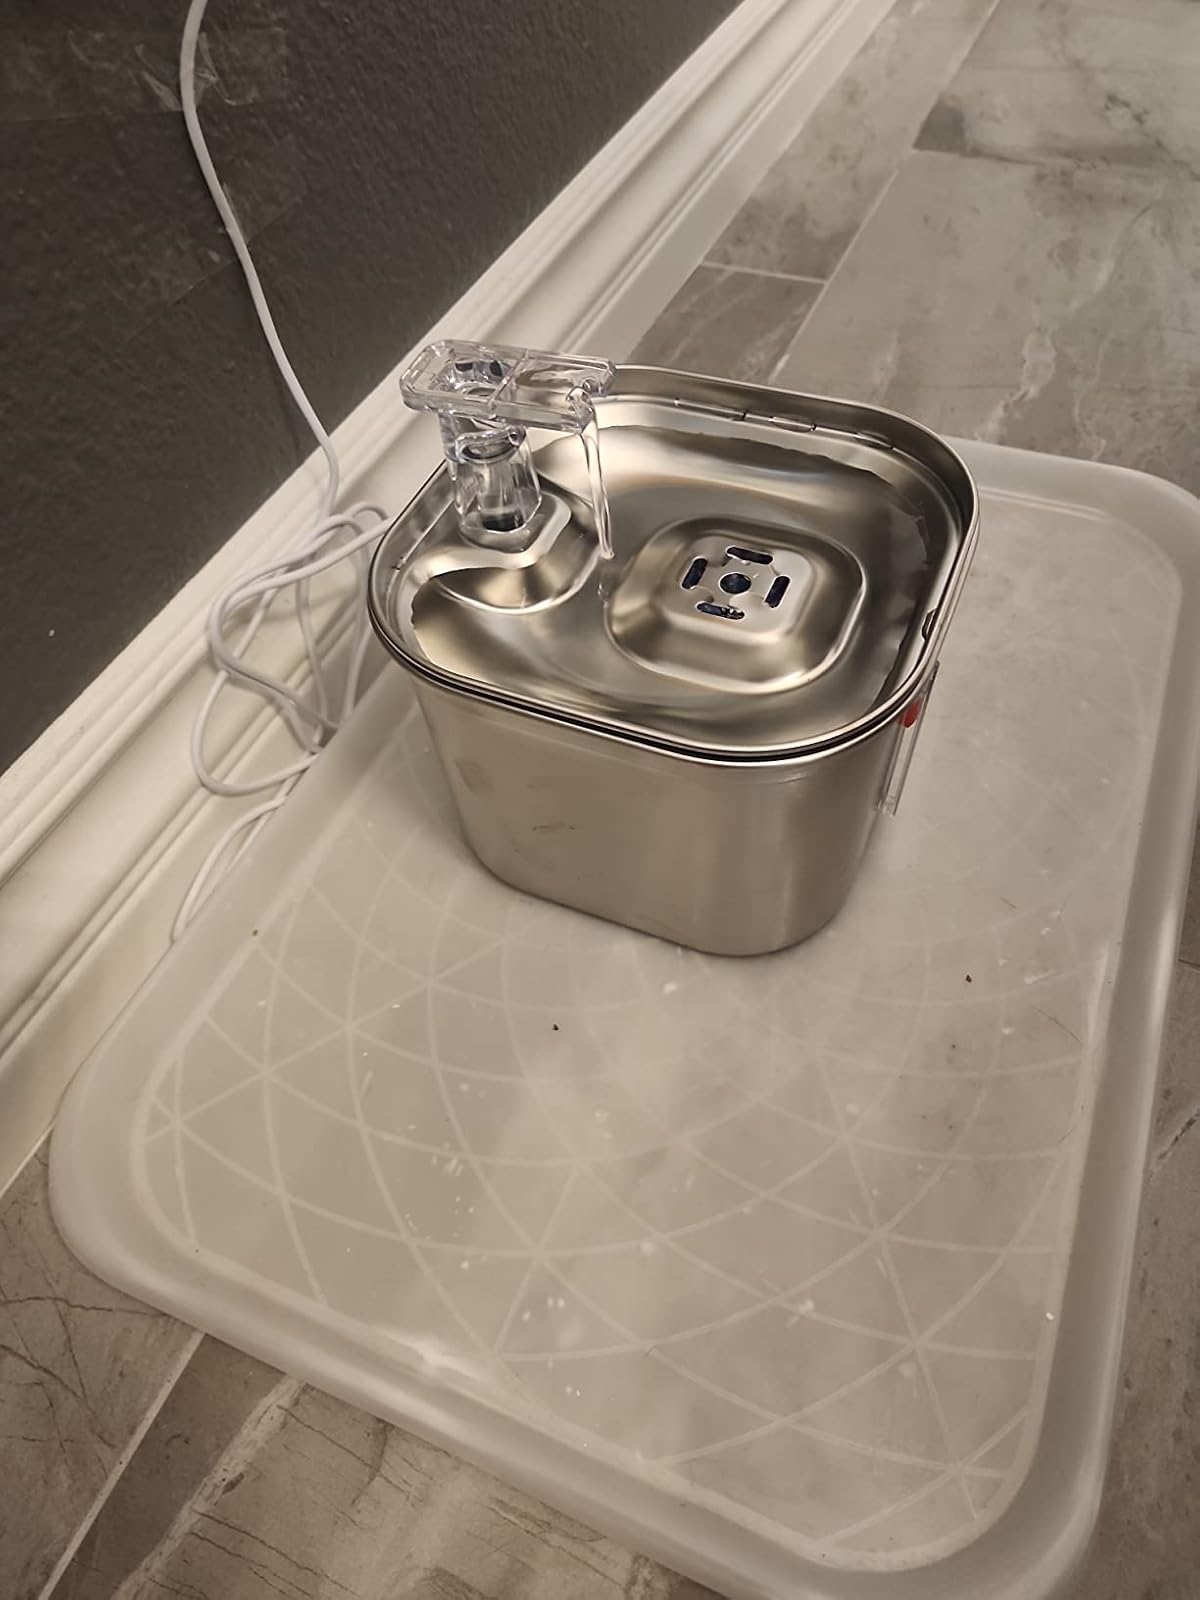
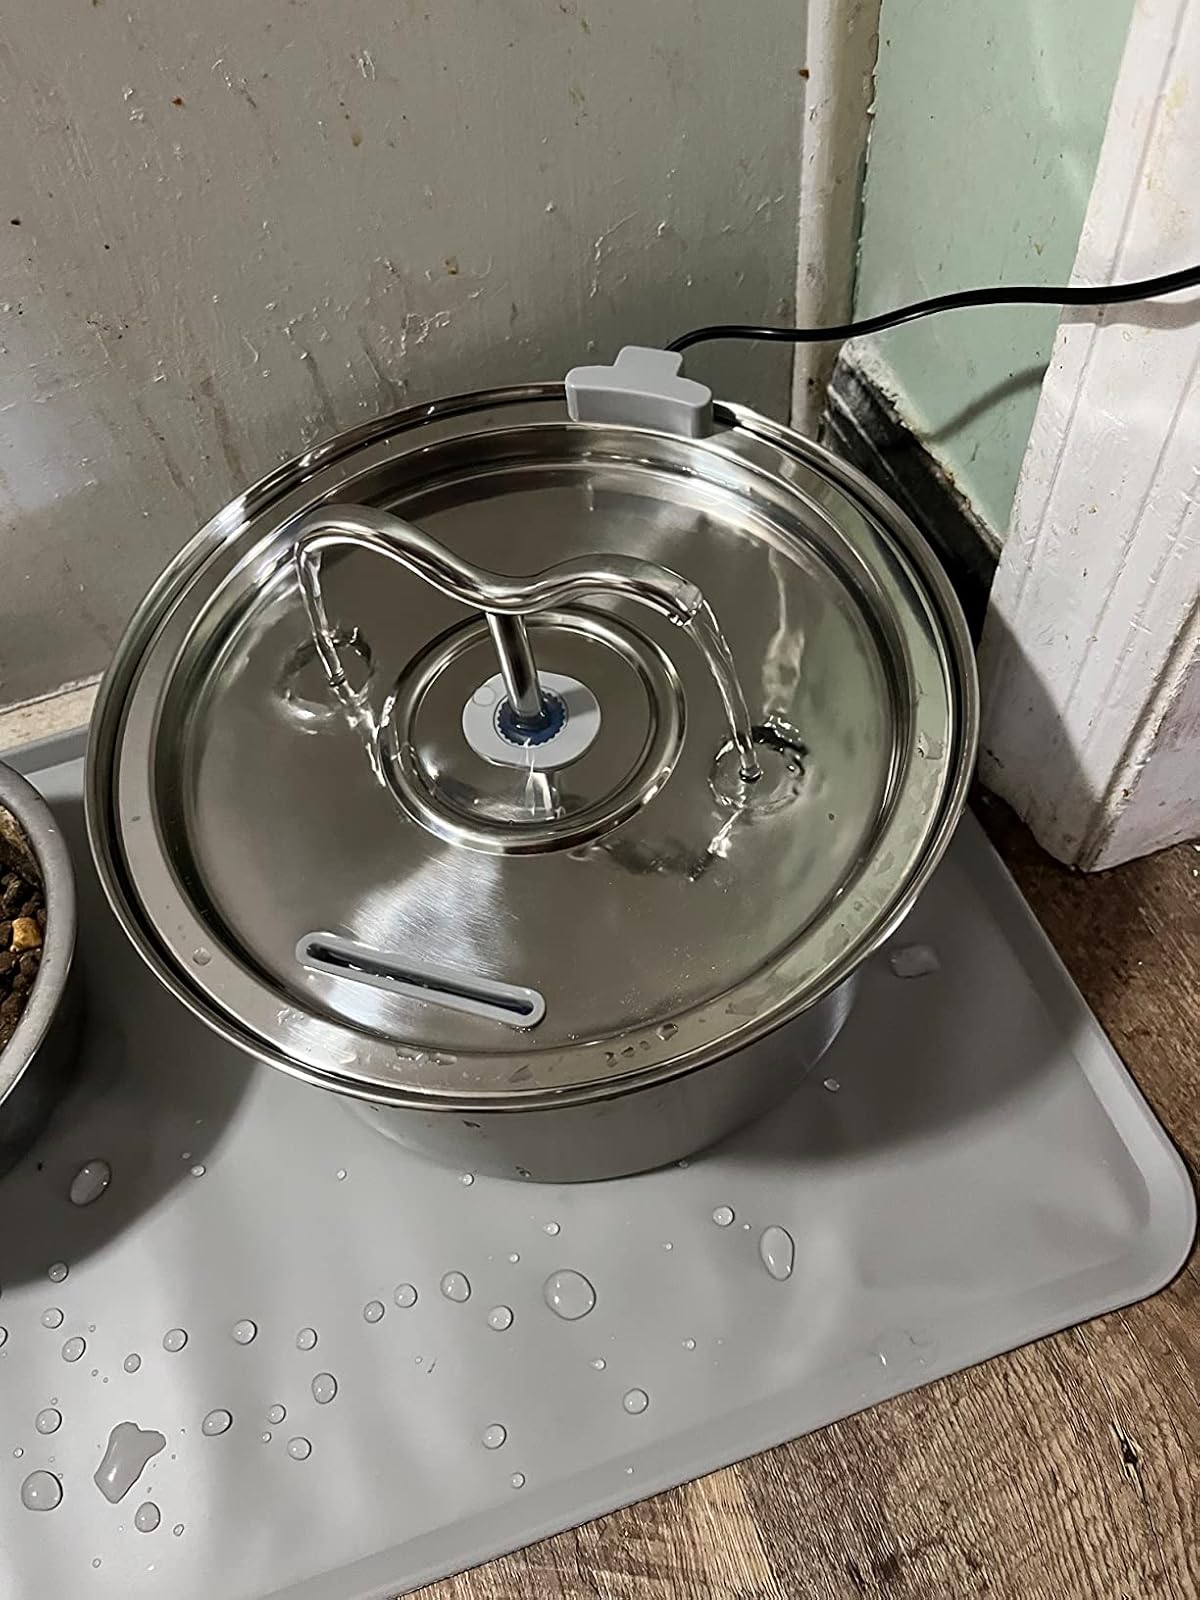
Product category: items_bowl
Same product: no